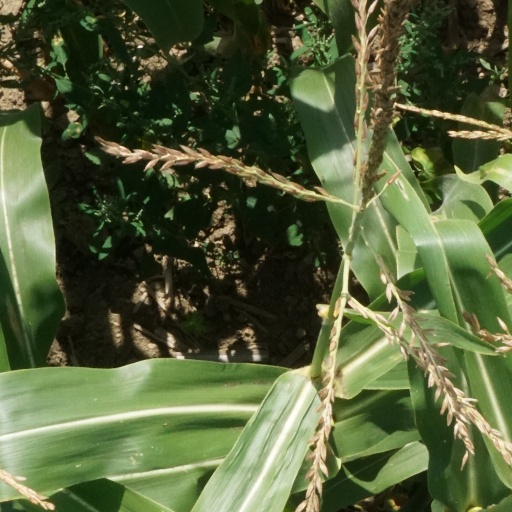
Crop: maize; corn